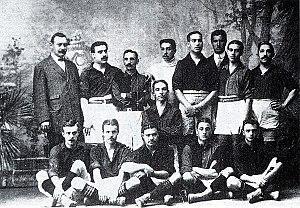
Otto Gmelin ou Gmeling, né en 1876 à Wangen im Allgäu et mort le 29 octobre 1925 à Esslingen am Neckar, est un dirigeant de football allemand, 9ᵉ président du FC Barcelone du 14 octobre 1909 au 17 novembre 1910.